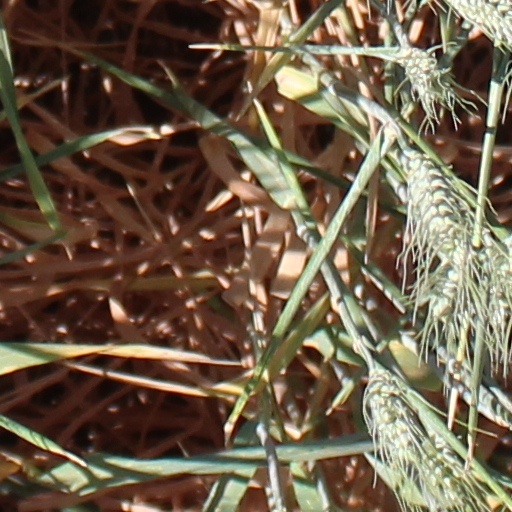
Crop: wheat